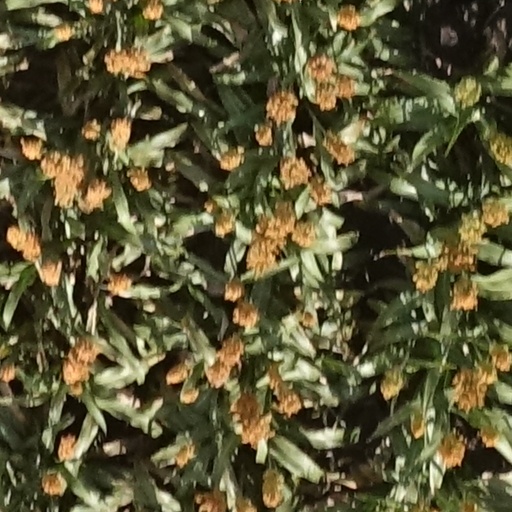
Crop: sorghum